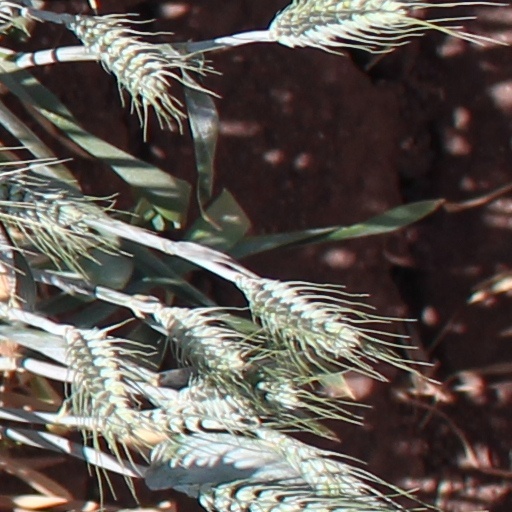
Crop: wheat